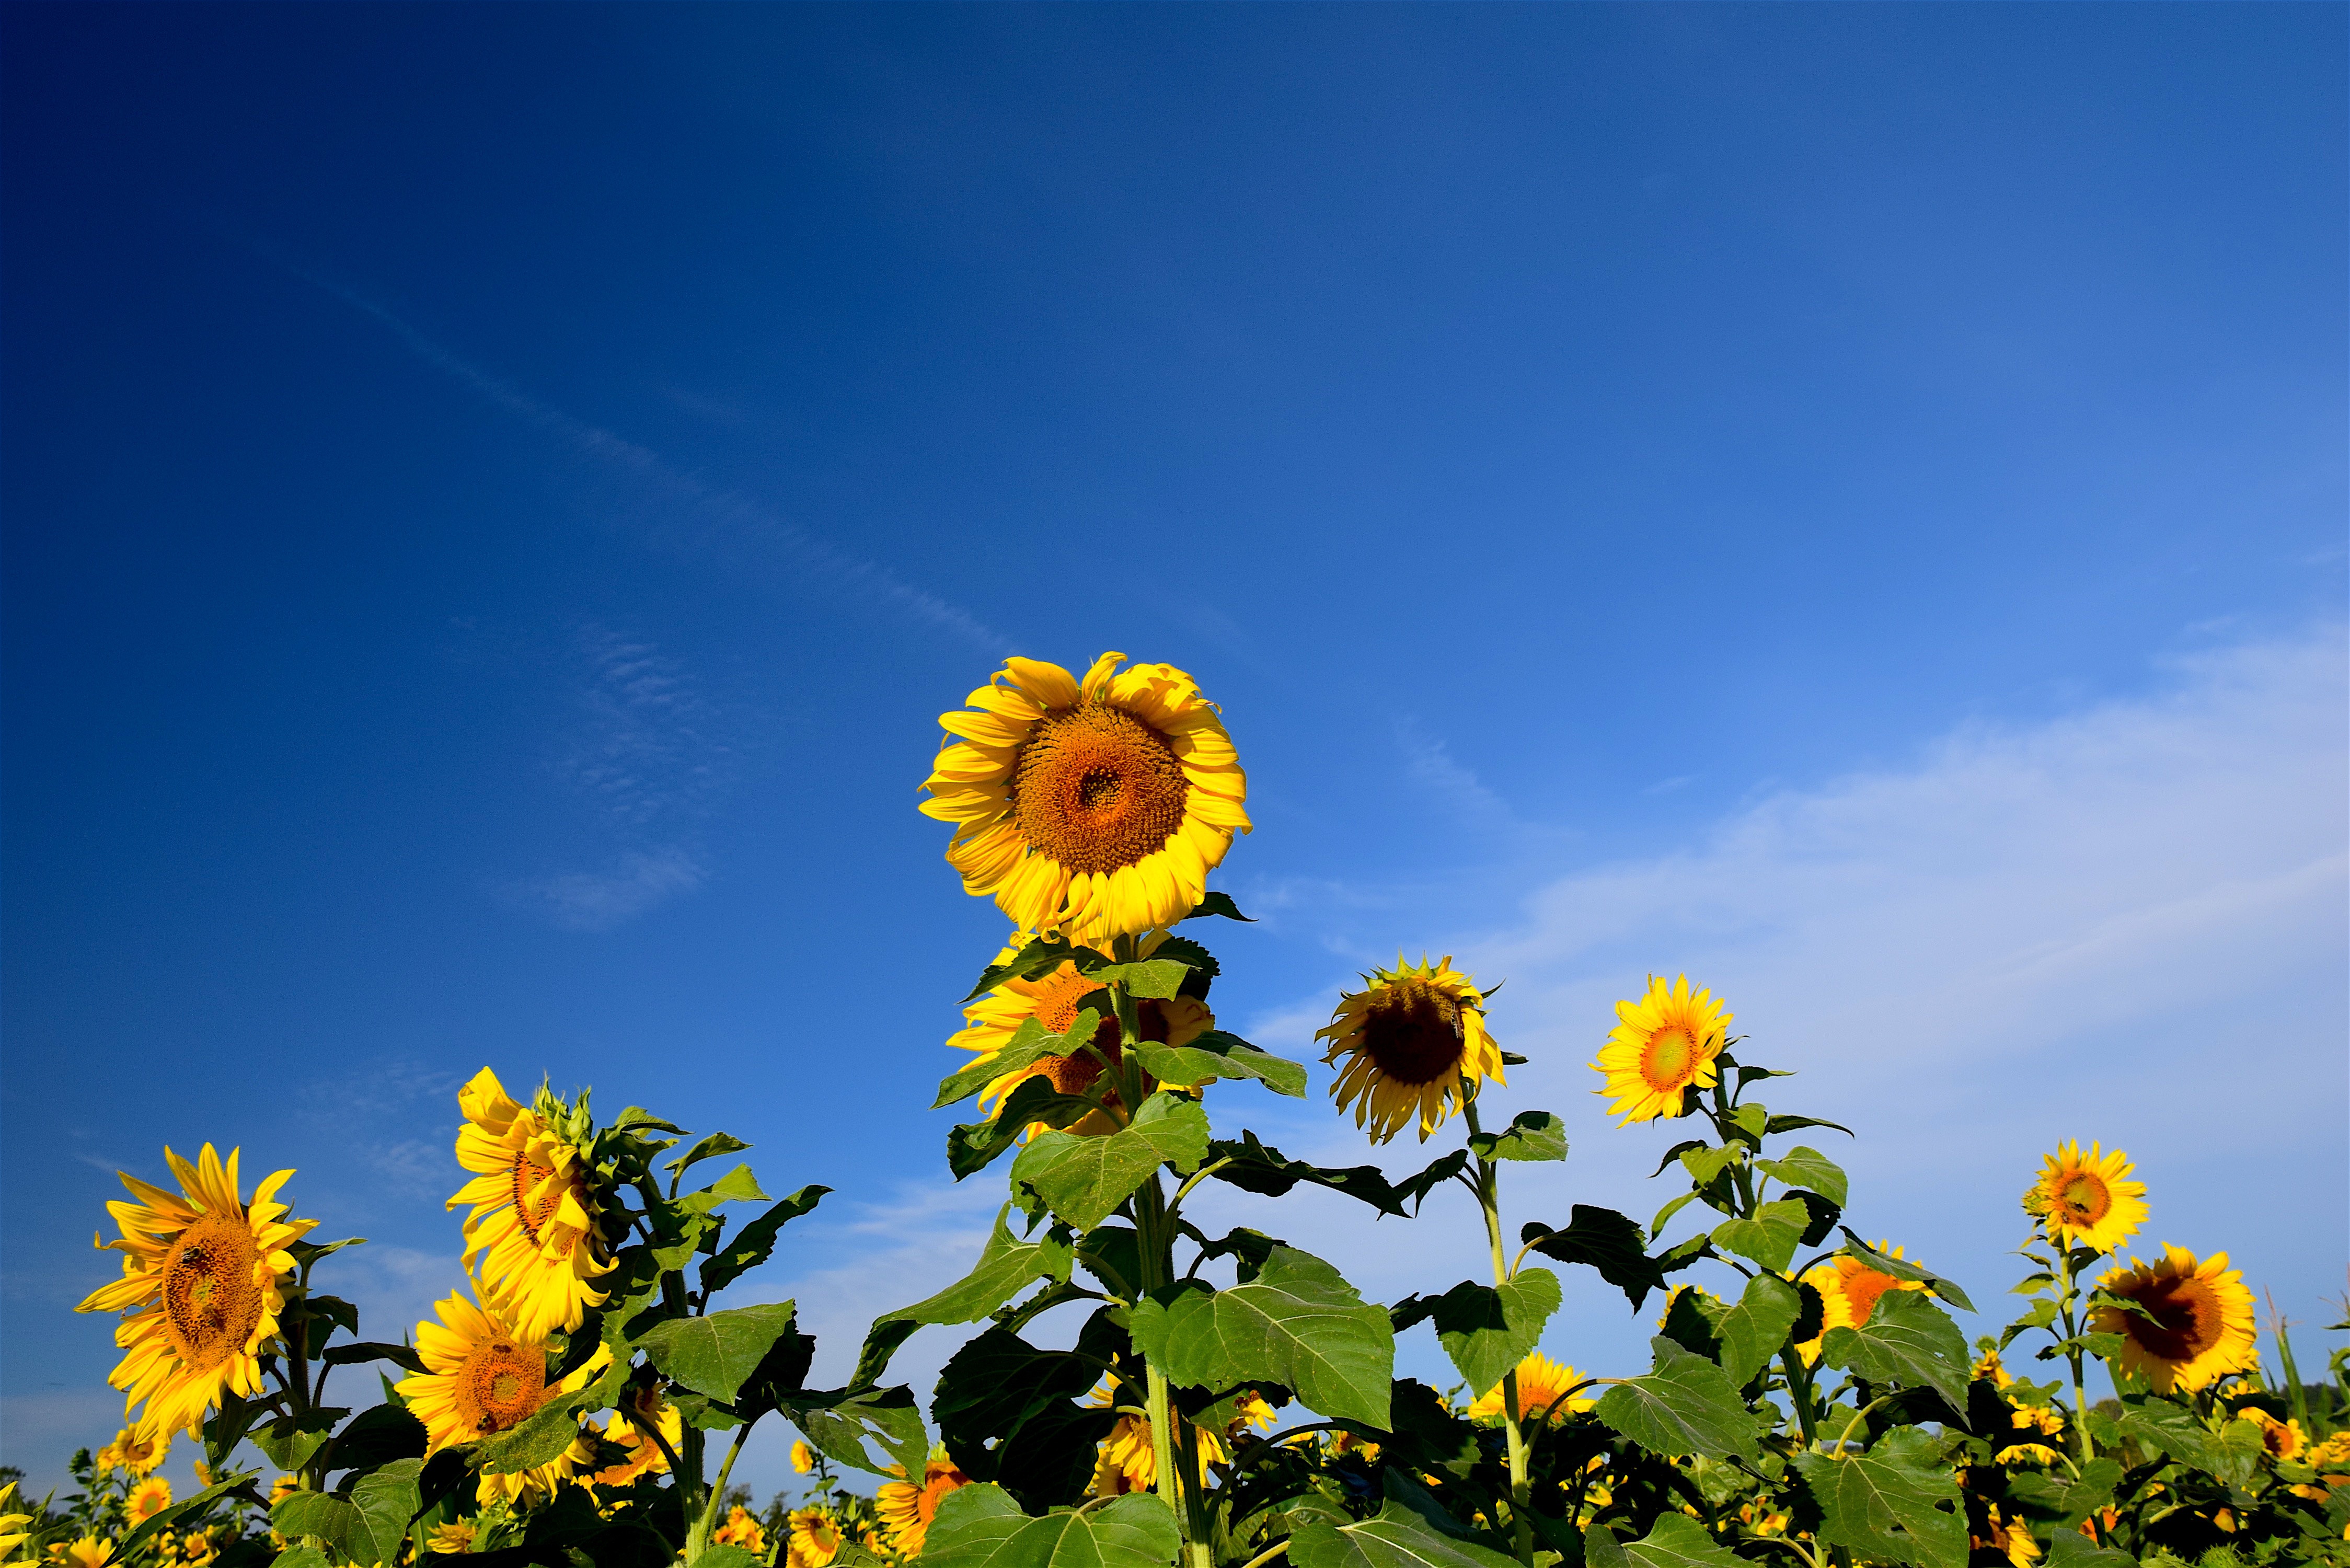
landscape, nature, outdoor, blossom, plant, sky, sunshine, field, meadow, countryside, sunlight, flower, summer, floral, rural, crop, color, blooming, blue, yellow, agriculture, flora, sunflower, wildflower, sunny, sunflower field, flowering plant, daisy family, land plant